Soda siphon

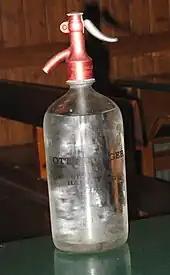
Brauerei Ottakringer soda siphon 2009

Commercial production and delivery of pre-filled bottles of seltzer continued in the Southern California and Eastern Seaboard regions of the US into 2009.